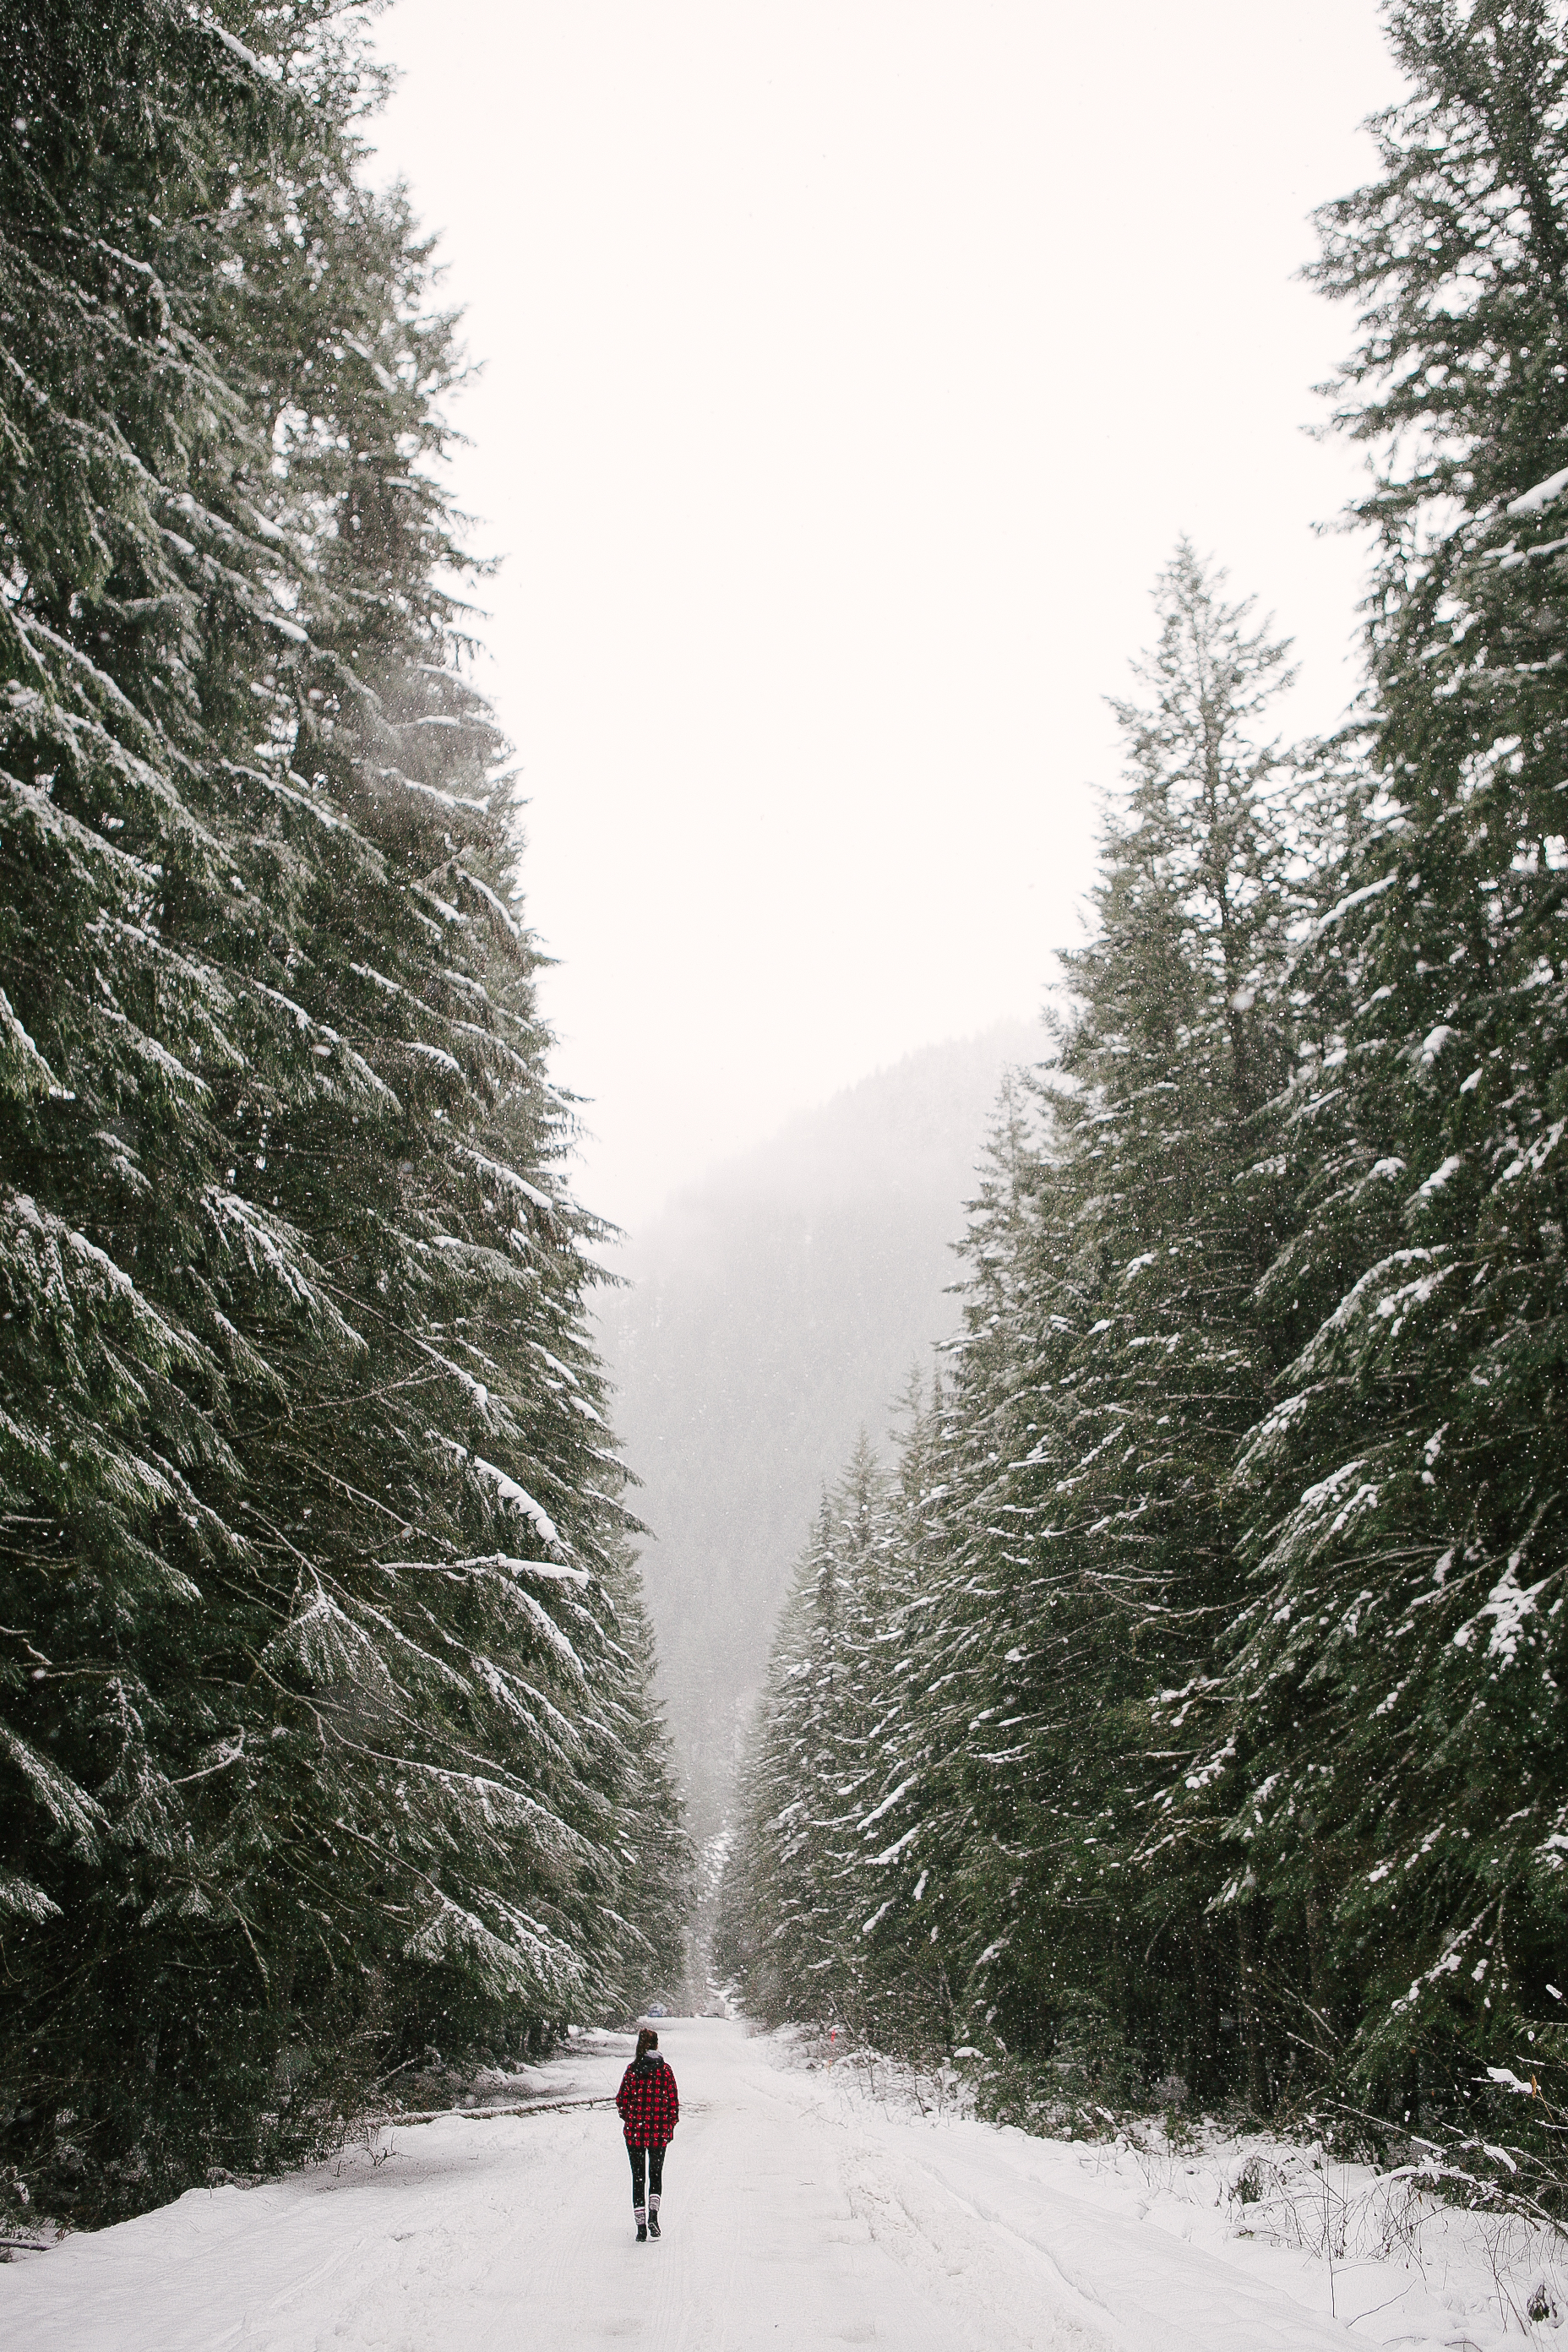
tree, forest, walking, person, snow, winter, weather, season, footwear, freezing, atmospheric phenomenon, woody plant, geological phenomenon